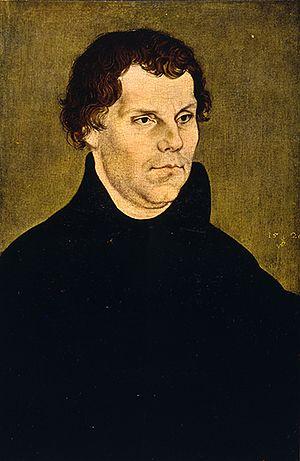
Martin Luther (1483-1546), huile sur toile de Lucas Cranach l'Ancien, 1528.
Martin Luther [maʁtɛ̃ lytɛʁ], né le 10 novembre 1483 à Eisleben, en Saxe-Anhalt et mort le 18 février 1546 dans la même ville, est un frère augustin théologien, professeur d'université, initiateur du protestantisme et réformateur de l'Église dont les idées exercèrent une grande influence sur la Réforme protestante, qui changea le cours de la civilisation occidentale.
Les Cinq solas sont cinq formules en latin qui forment les cinq piliers du protestantisme et du christianisme évangélique en matière de sotériologie : autrement dit, il s'agit des cinq principes sur lesquels repose le salut de l'homme.